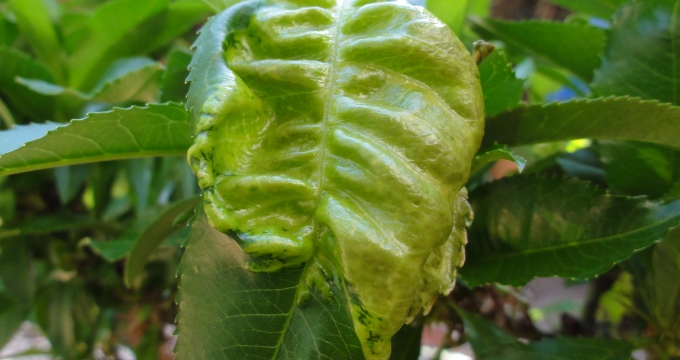
Plant: Peach
Disease: peach leaf curl